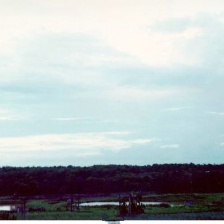
Cloud type: Stratocumulus